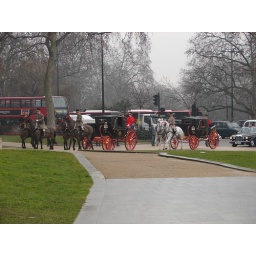
Royal horse and carriage followed by the royal's car approaching Wellington's Arch near Hyde park in London.